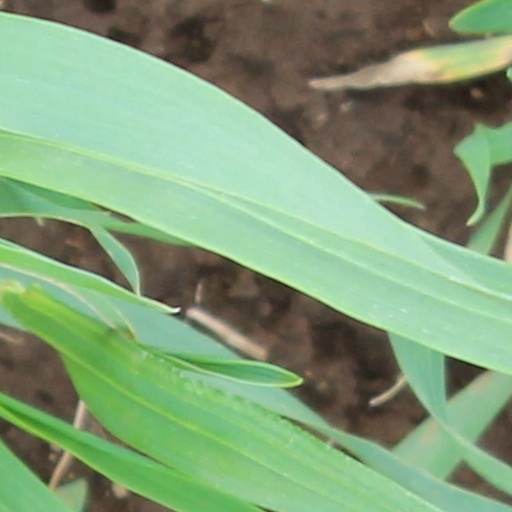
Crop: wheat